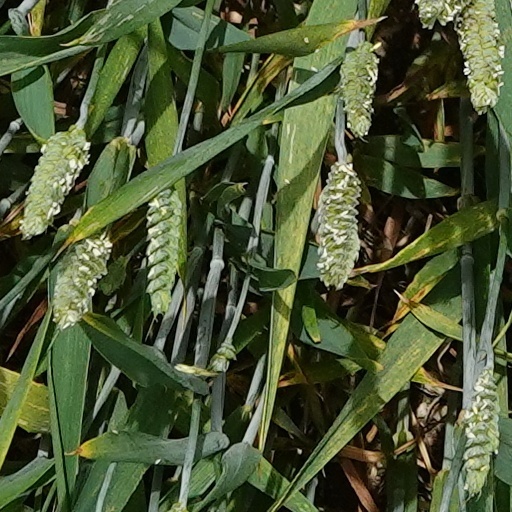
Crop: wheat